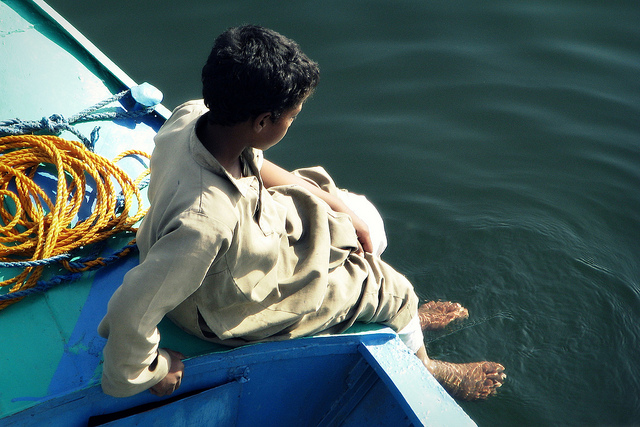
A child on the side of a boat with his feet in the water.

a person on a boat with his feet in the water

A boy on a boat dipping his bare feet into the water

A kid dipping his feet in the water off a boat.